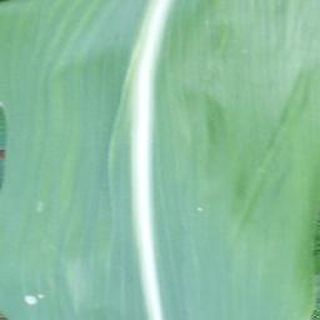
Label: healthy_corn